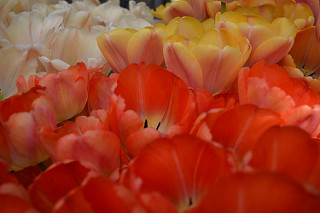
Flower: tulip